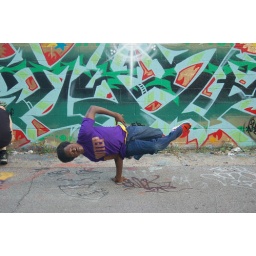
Super InLight Freezing @ the Legendary 53rd street wall in Chicago.